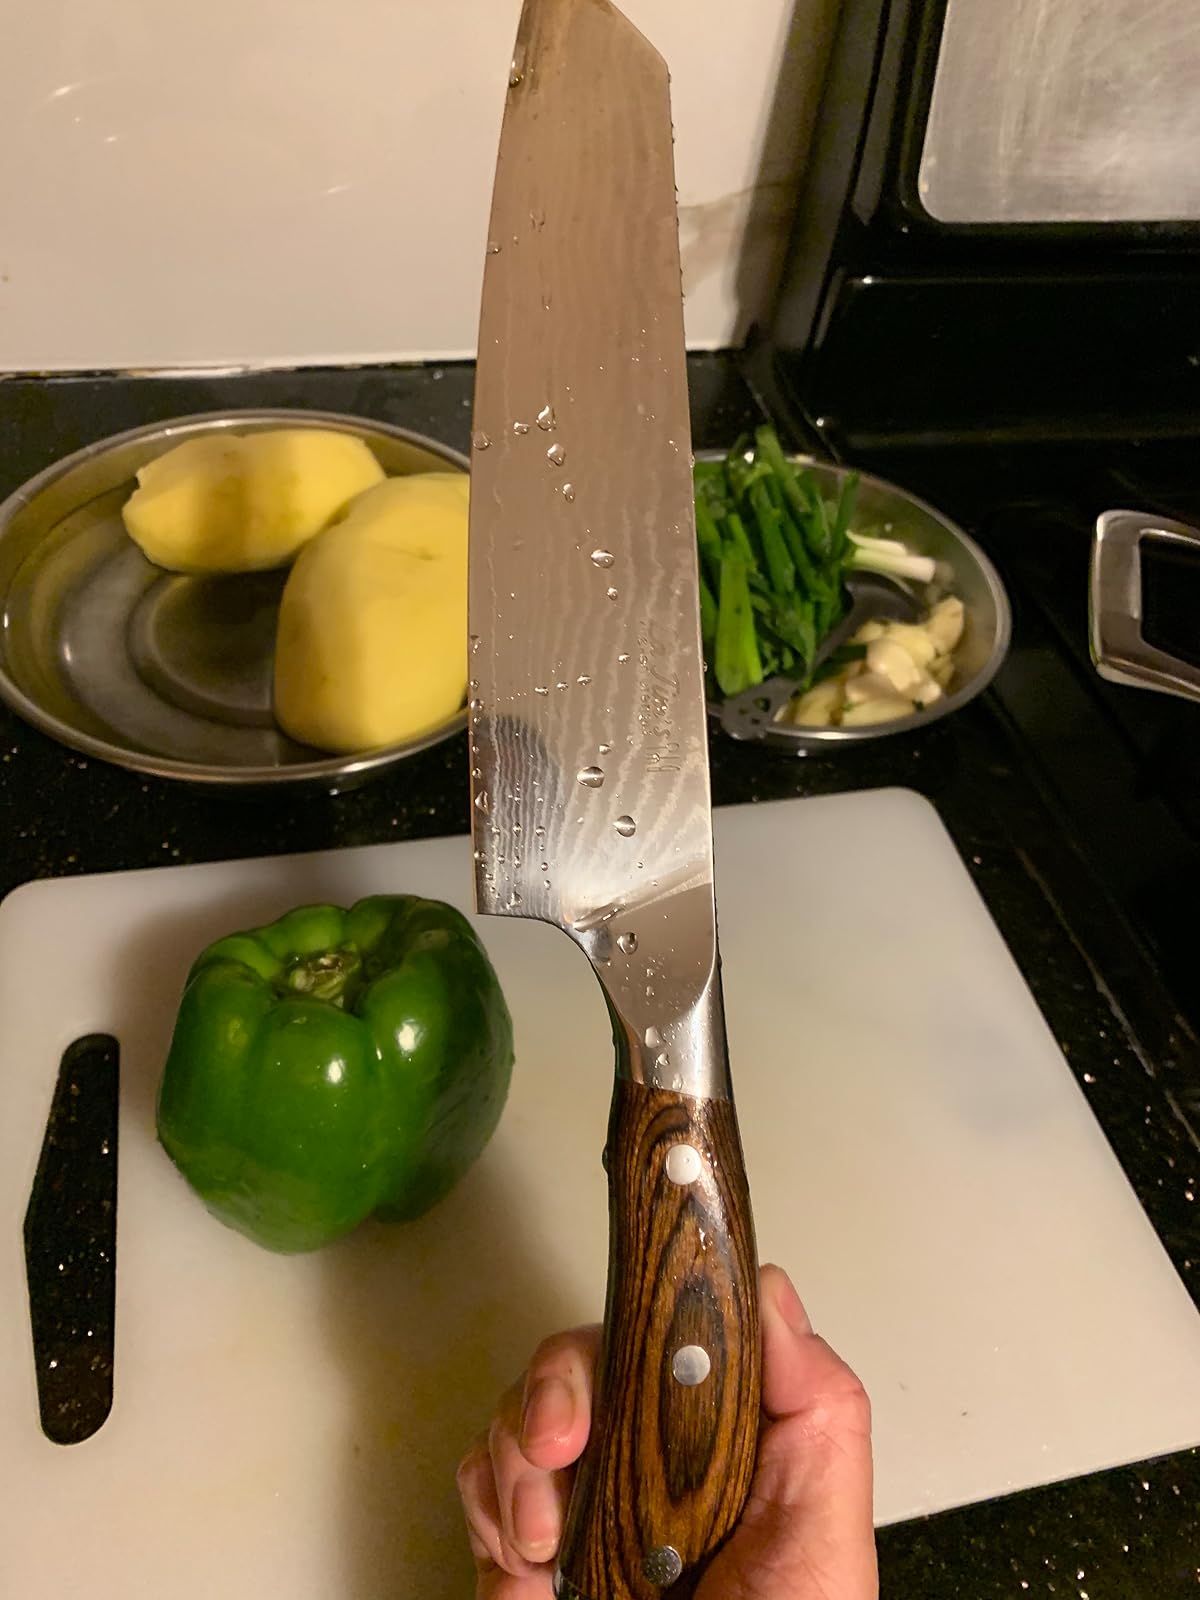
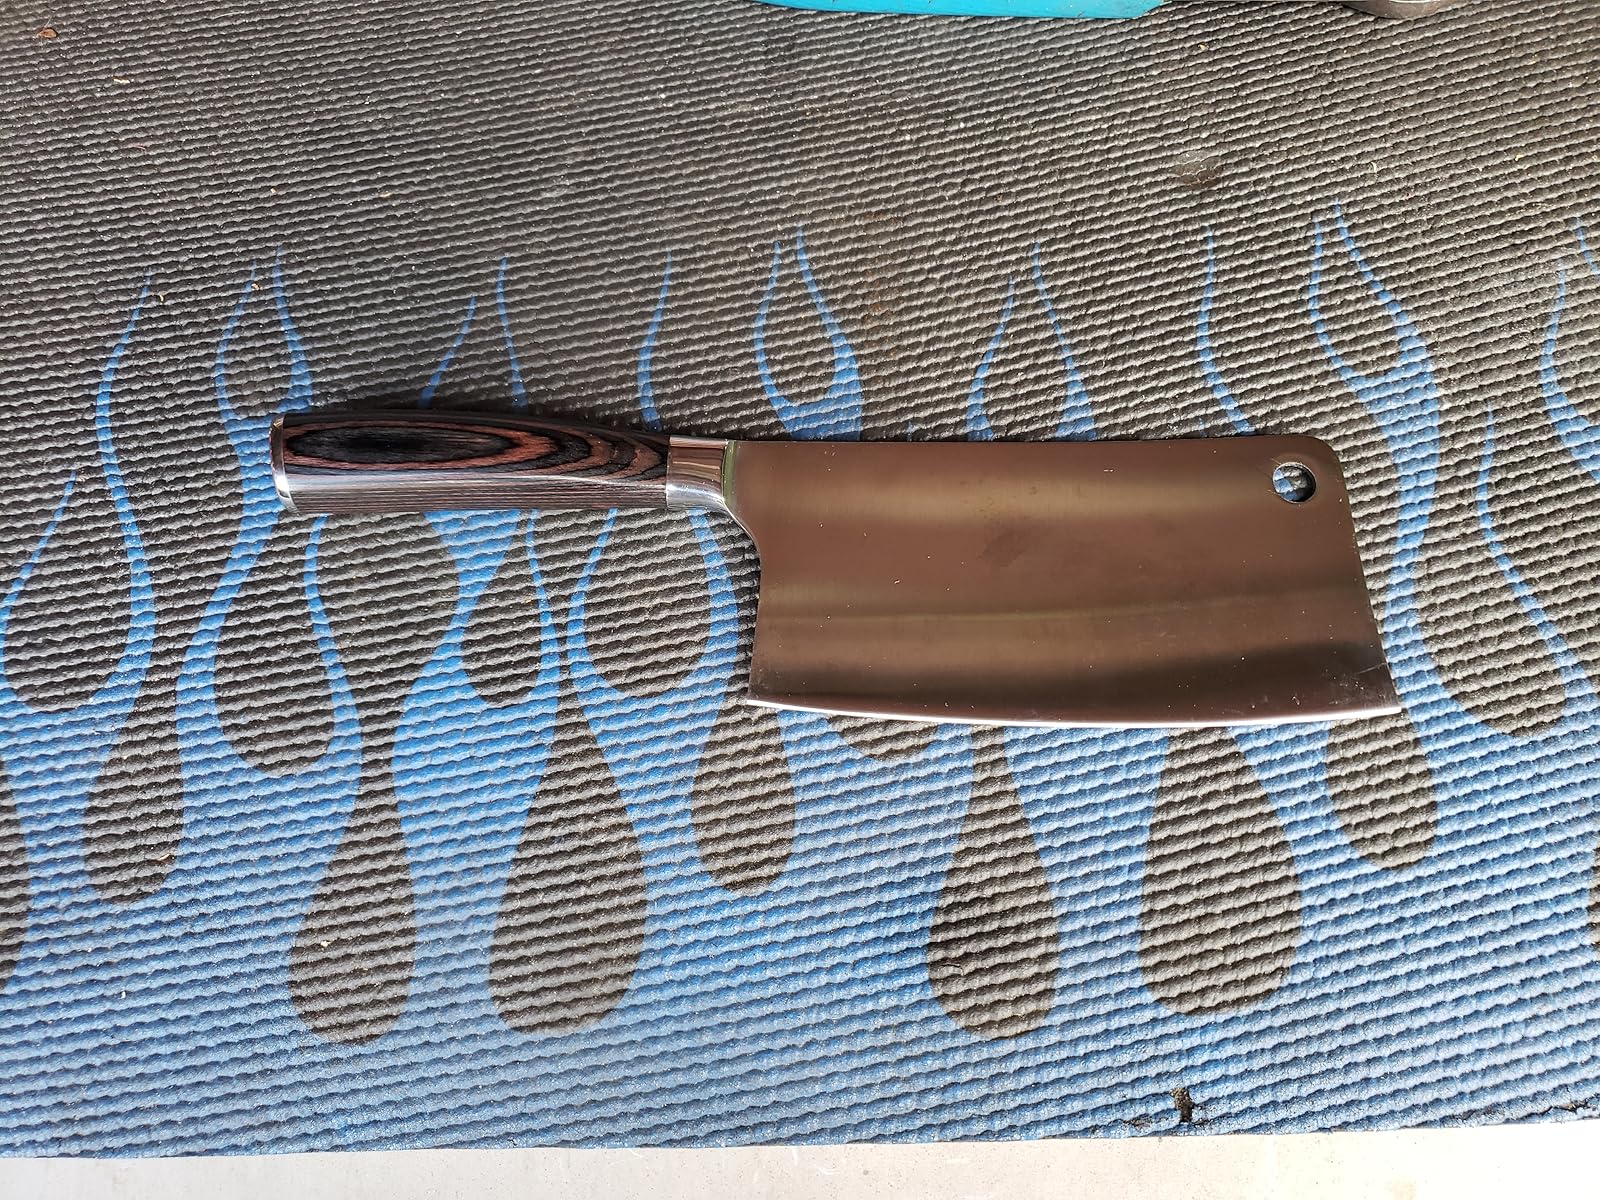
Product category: items_knife
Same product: no